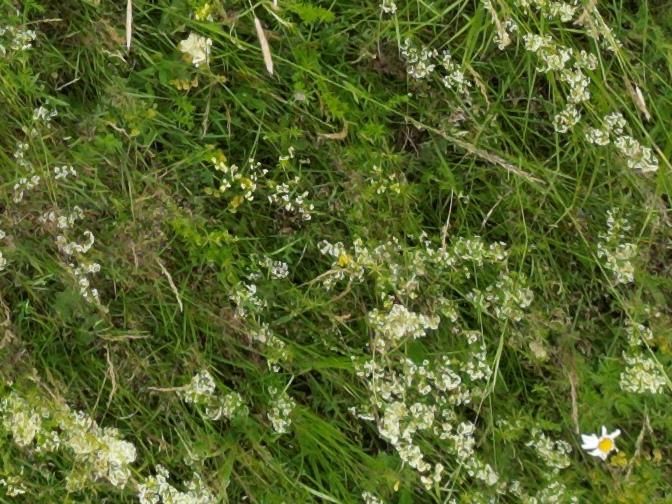
Flowers visible: yarrow flowers, yarrow flowers,  daisy flowers, yarrow flowers